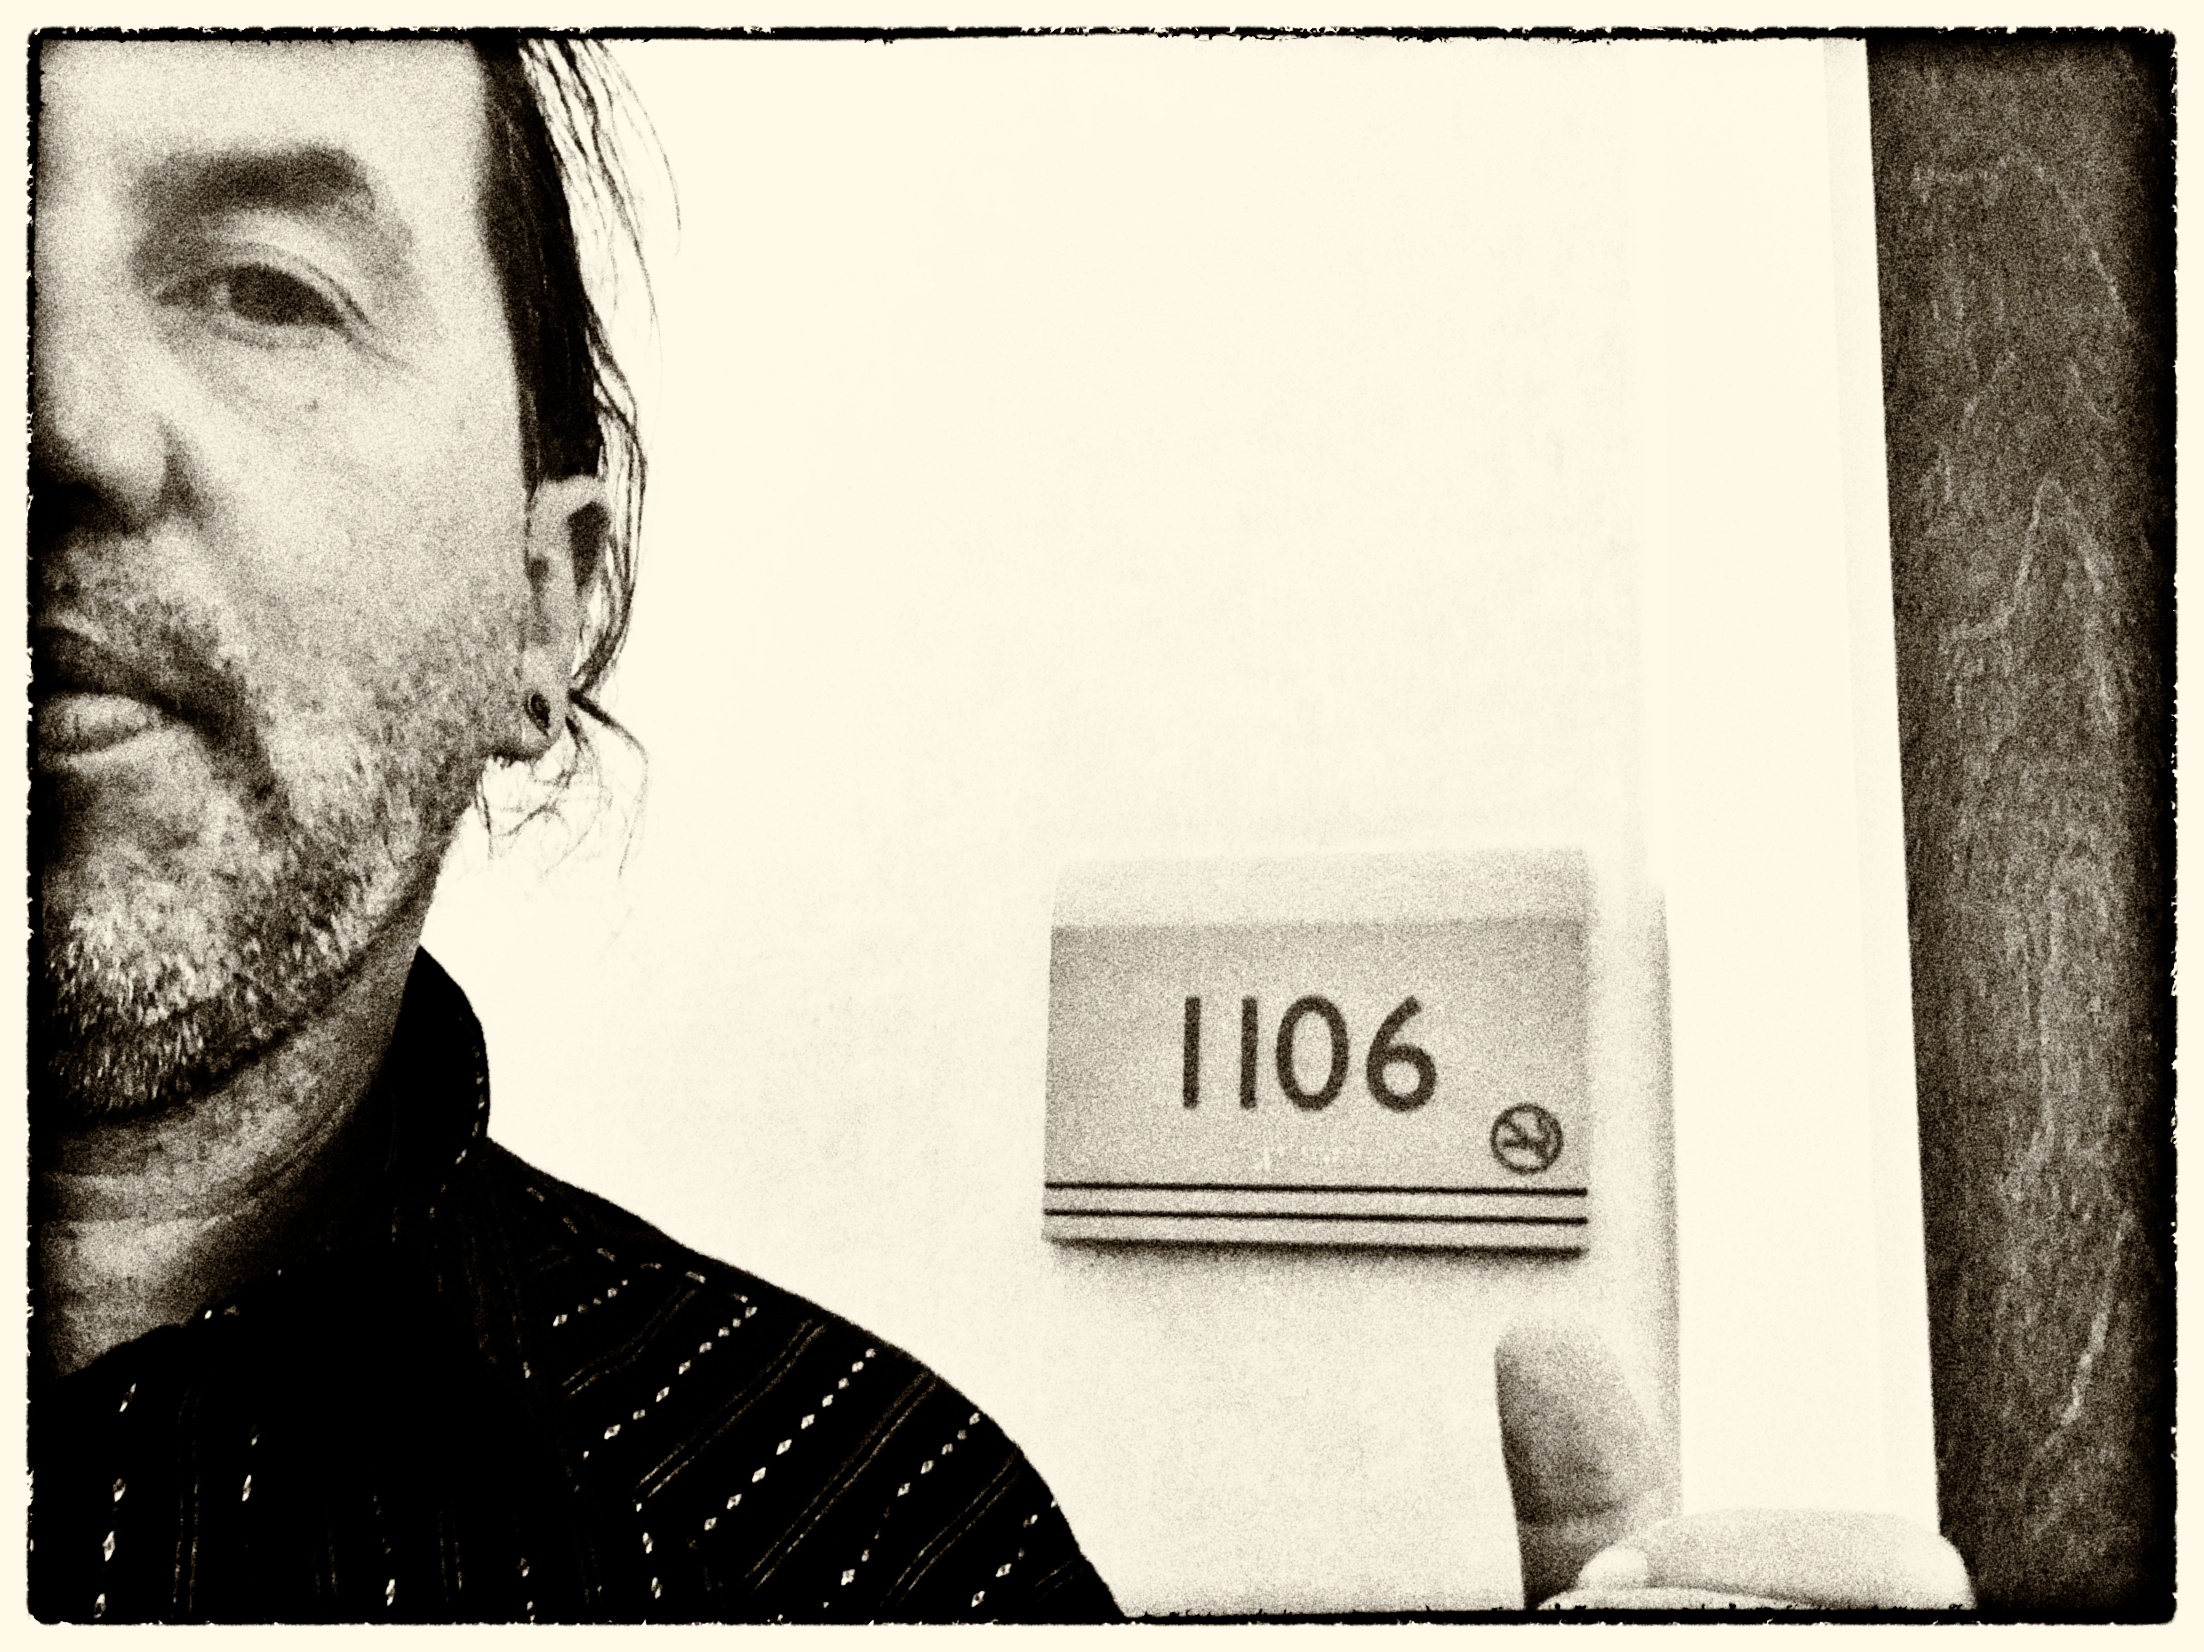
black and white, monochrome, brand, gentleman, sketch, drawing, illustration, photograph, image, ds106, 106, monochrome photography, album cover